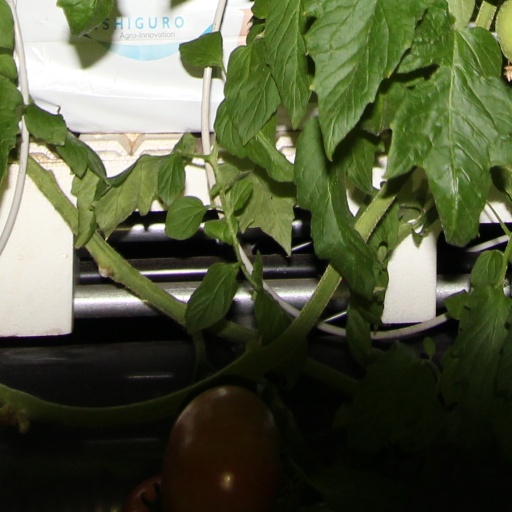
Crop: tomato